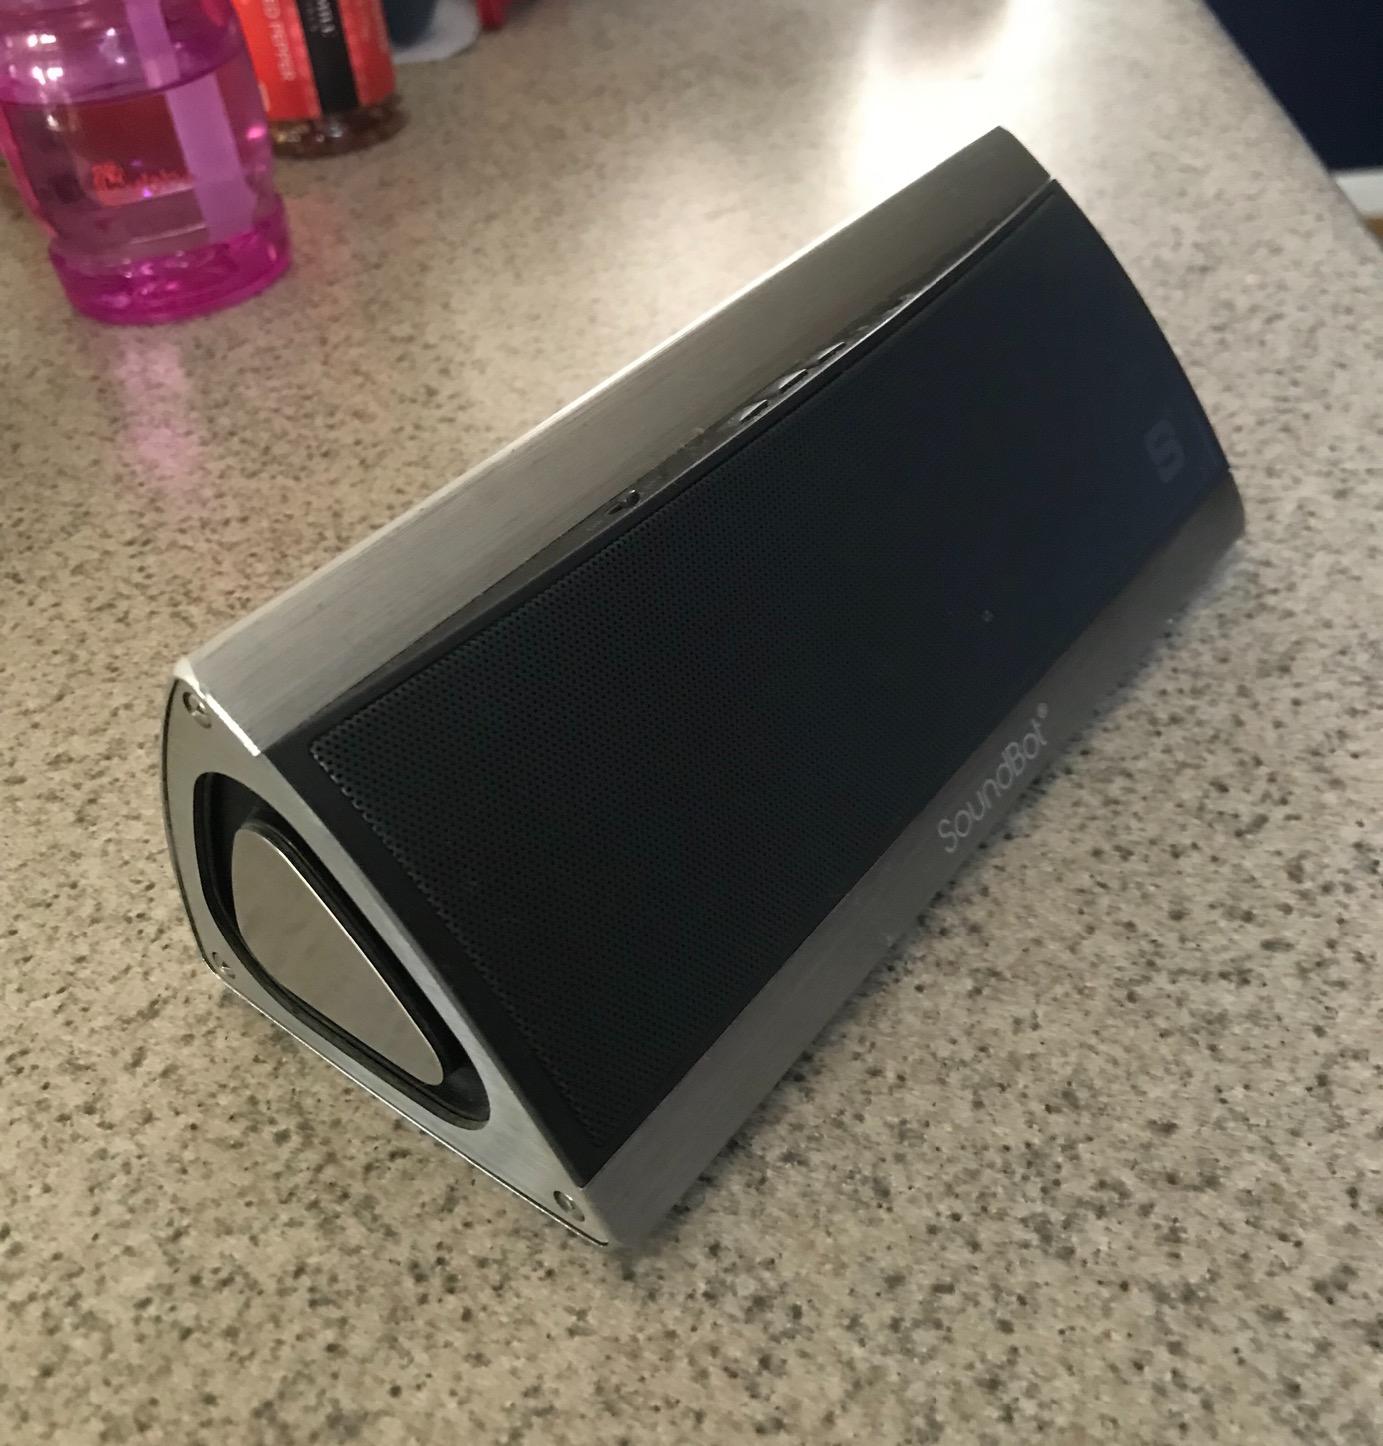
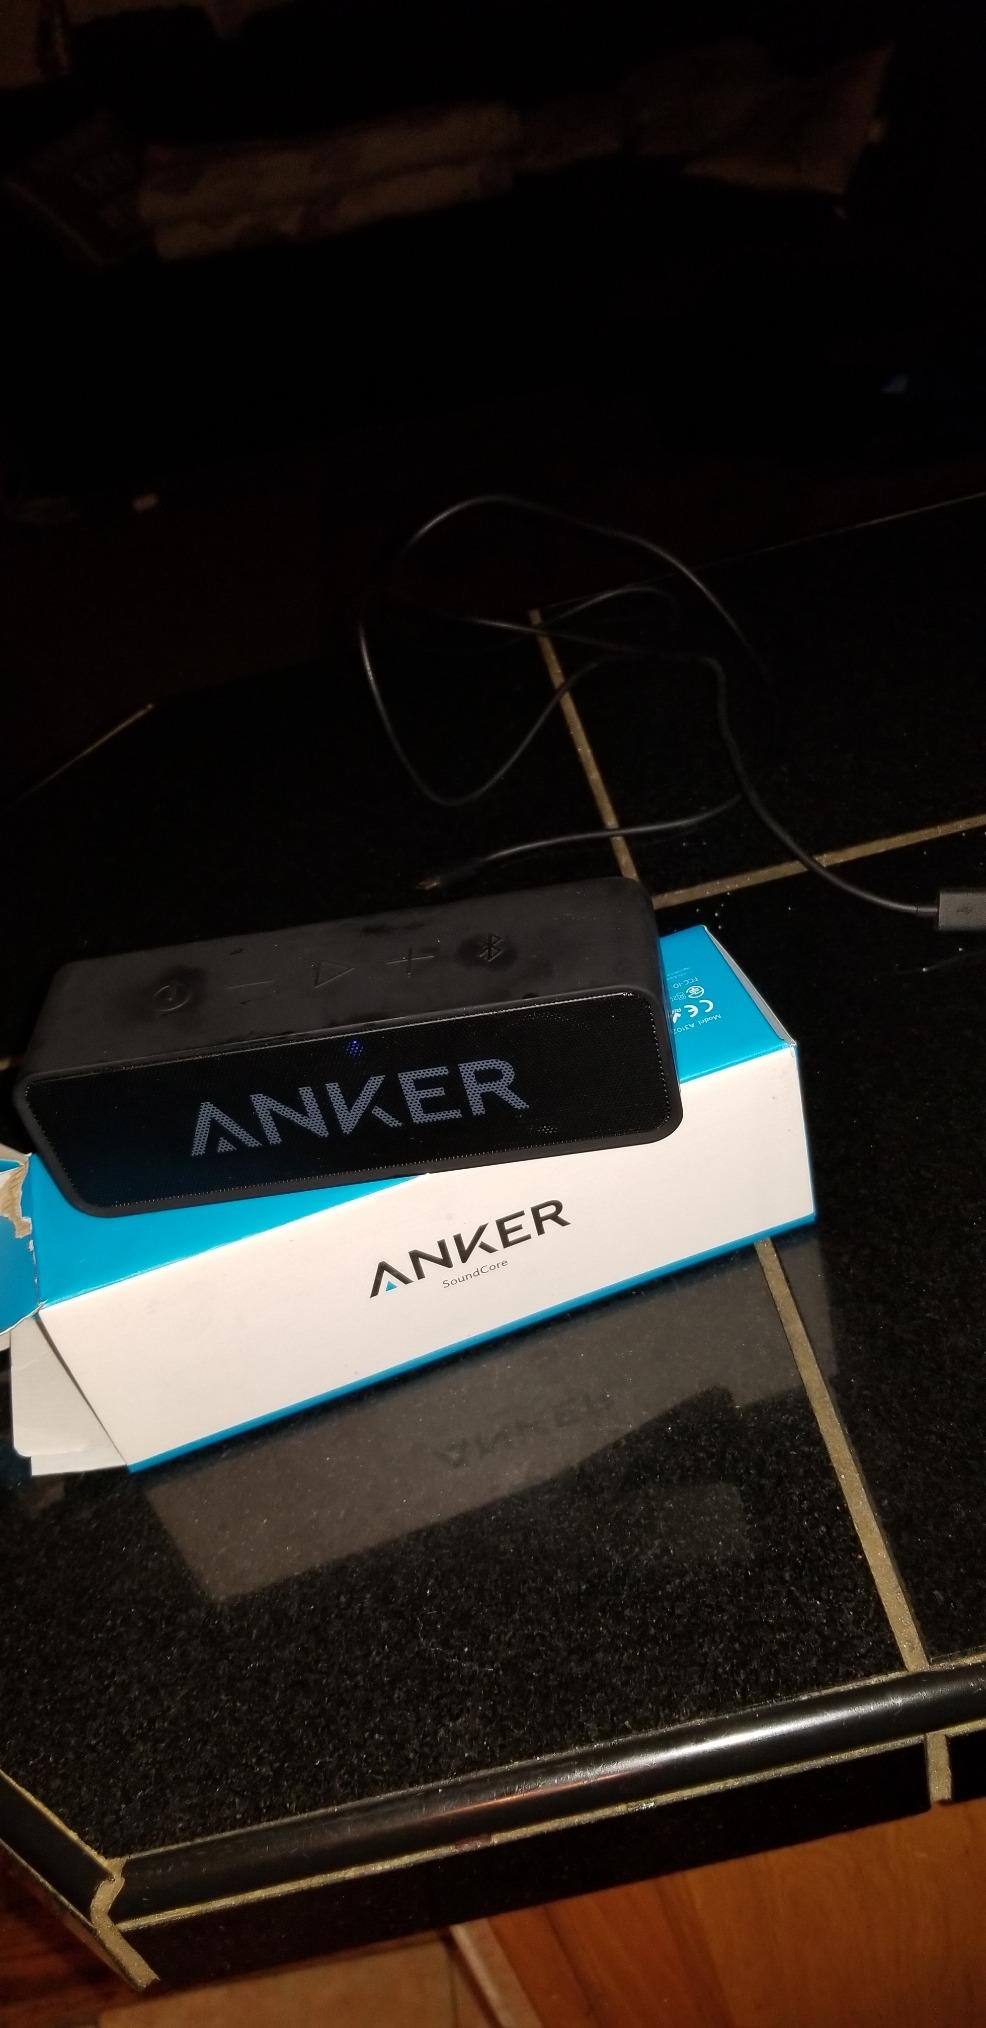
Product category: speaker
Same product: no